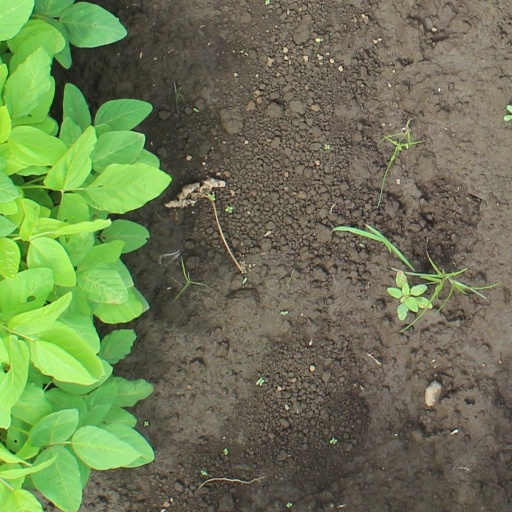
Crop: soybean